Alice Sotero

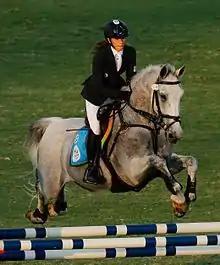
Sotero at the 2016 Olympics

She represented Italy at the 2016 Summer Olympics, 2020 Summer Olympics, and the 2023 European Games.